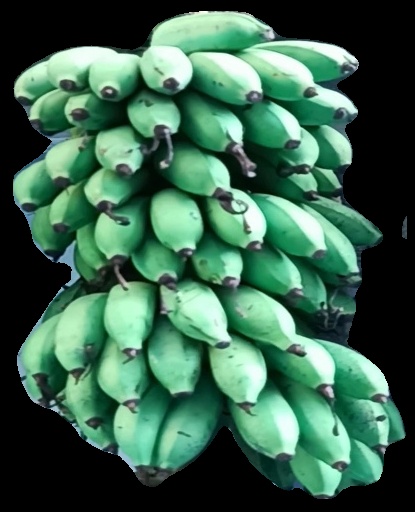
Variety: rasbale
Grade: grade2